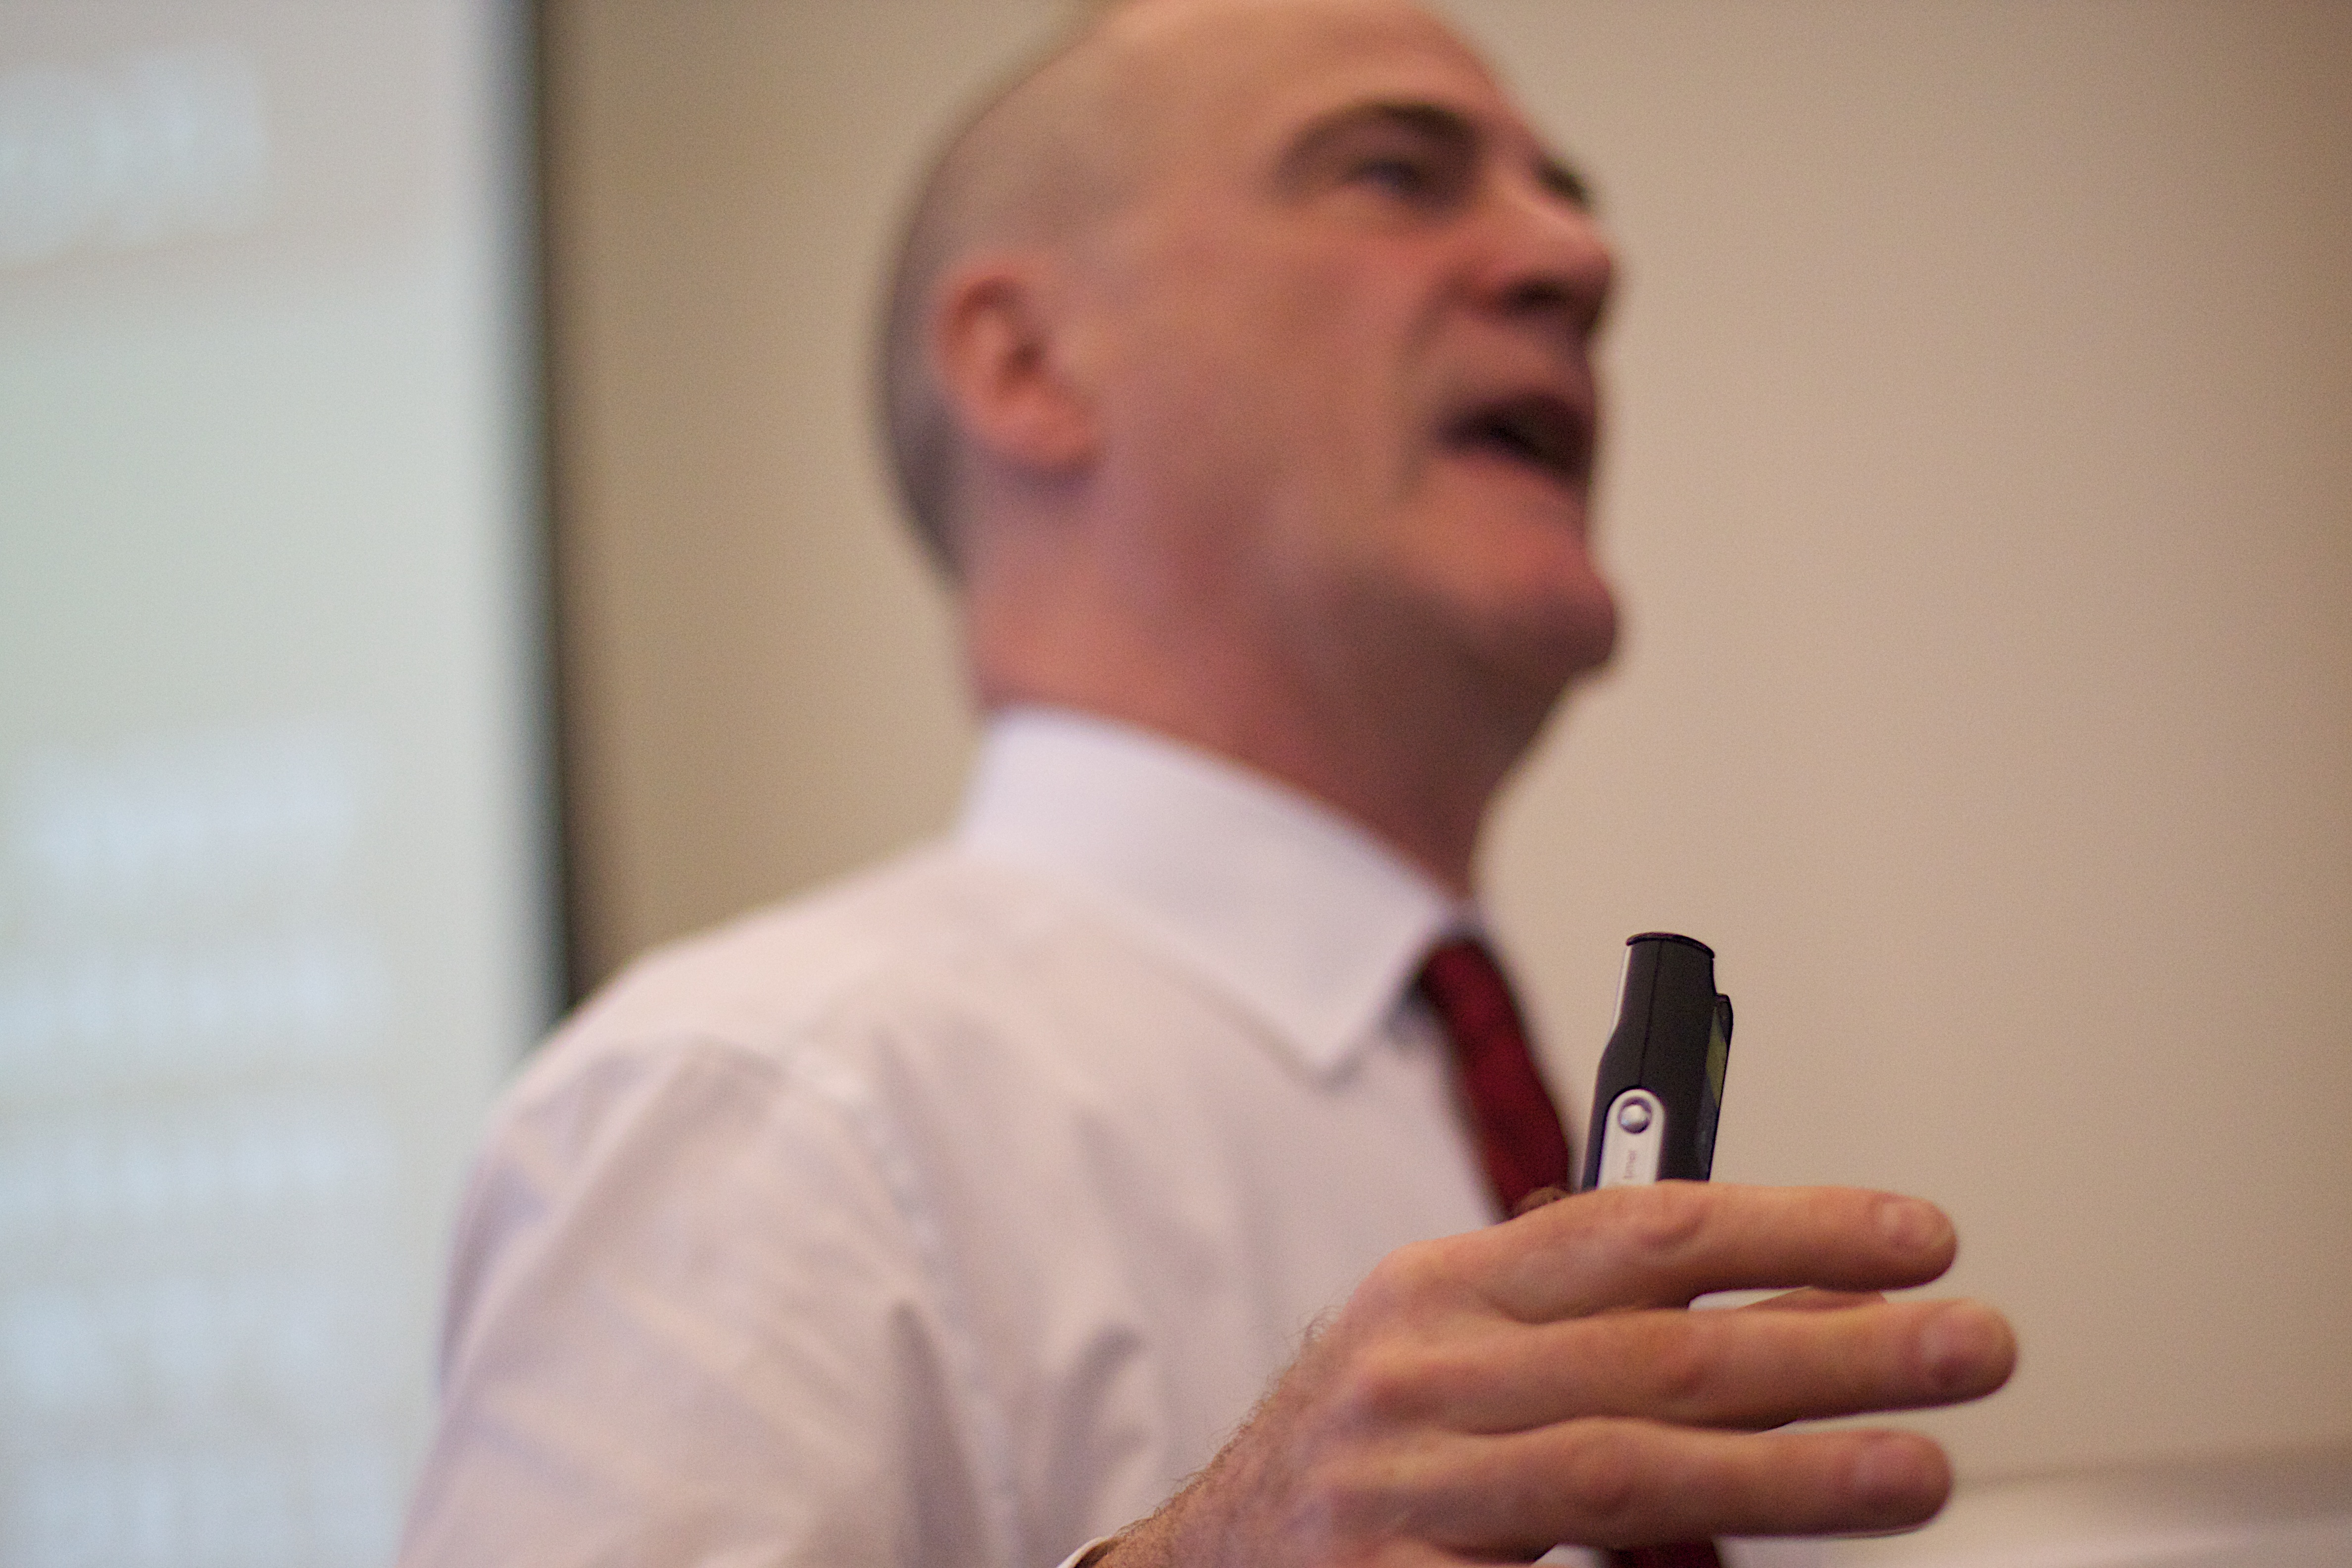
hand, man, person, finger, conversation, blsci, sense, facial hair